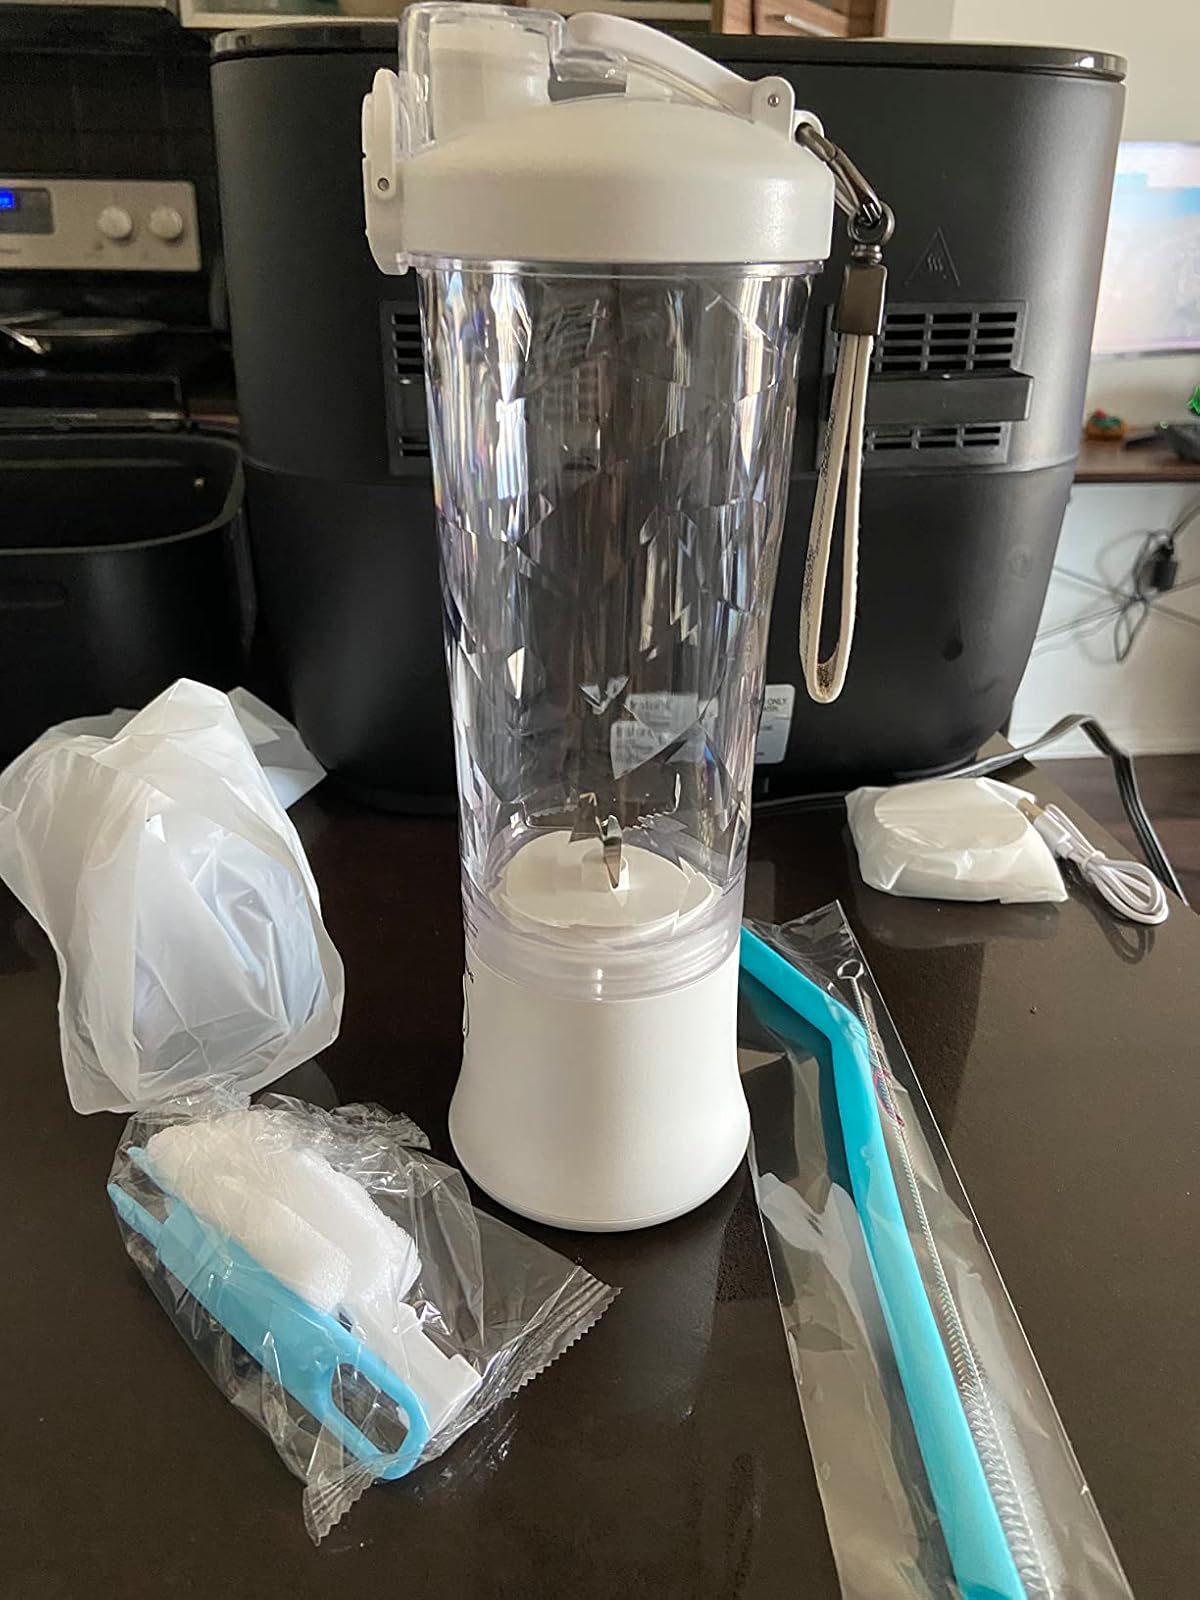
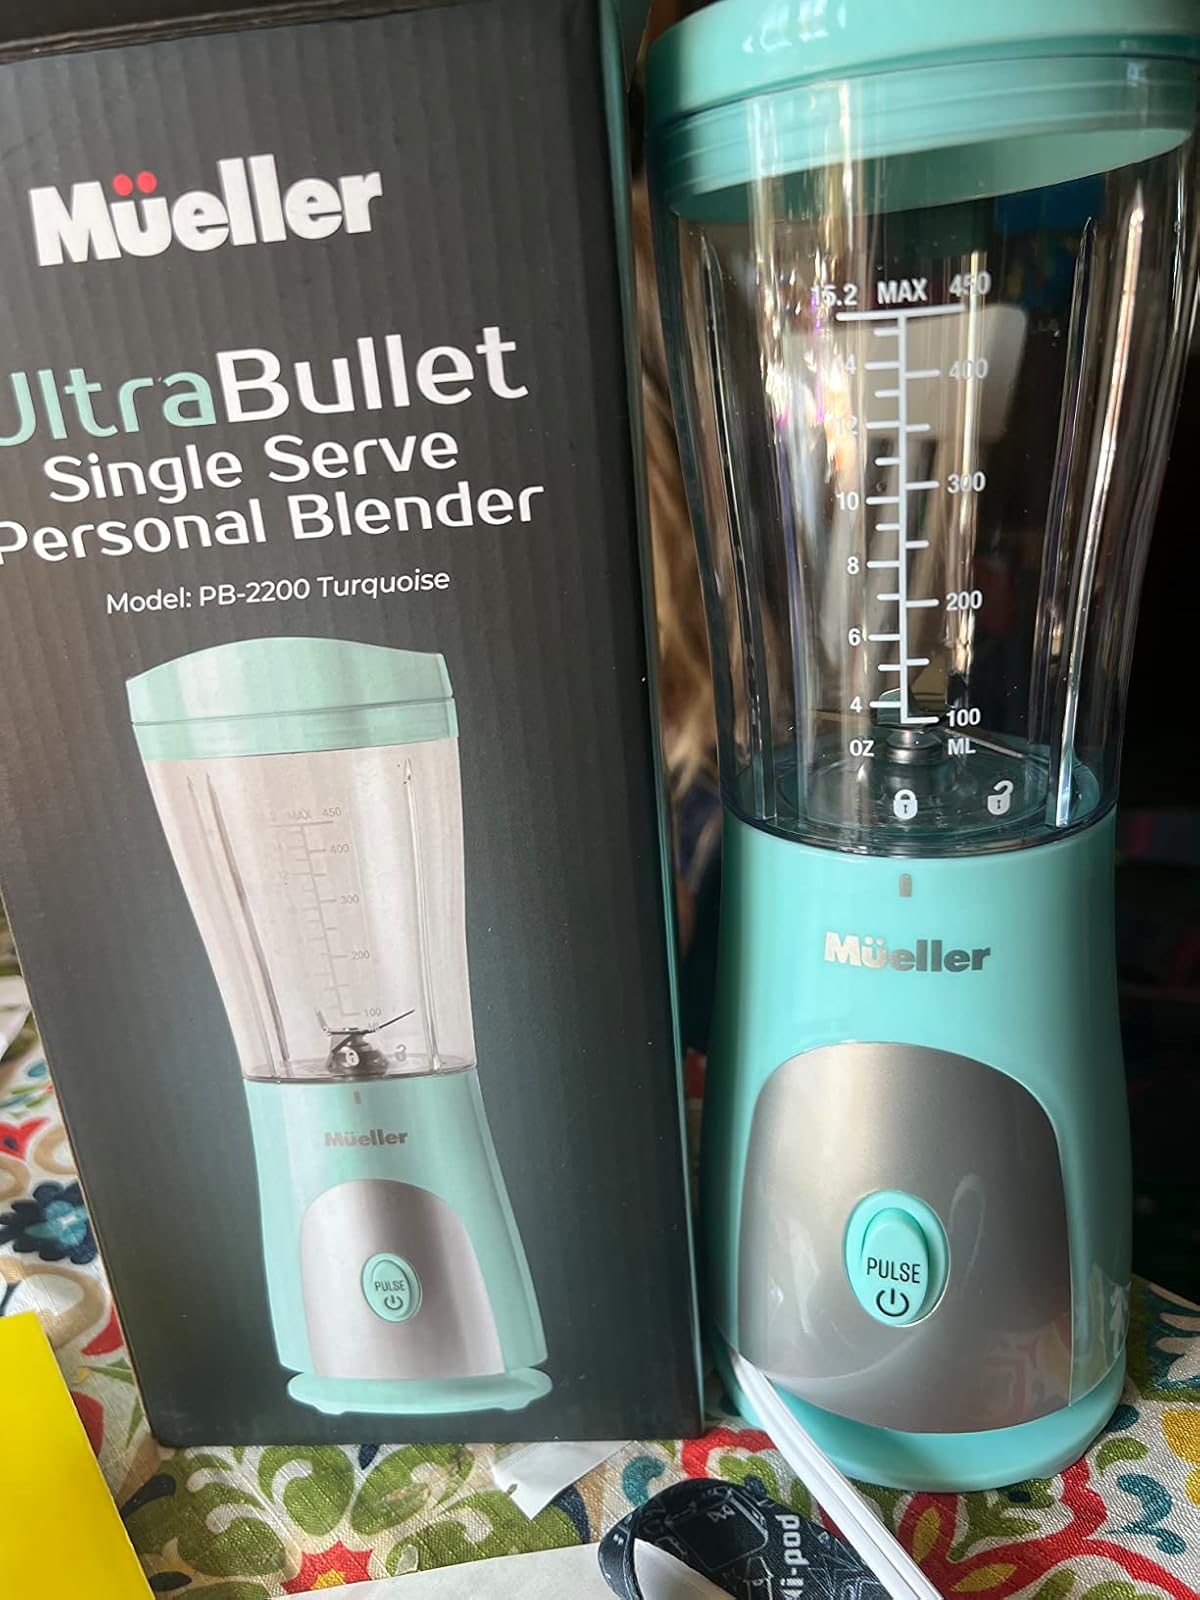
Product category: items_blender
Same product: no